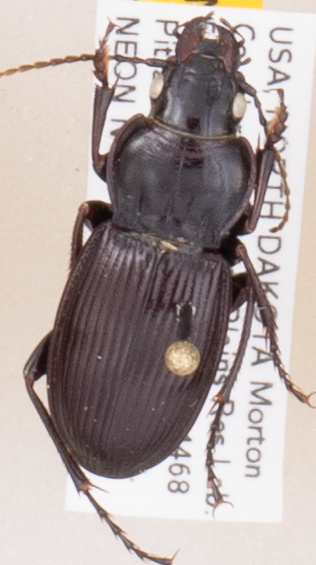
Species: Cyclotrachelus torvus
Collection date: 2019-07-09
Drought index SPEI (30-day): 0.17
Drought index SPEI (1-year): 1.28
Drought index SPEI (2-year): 1.13